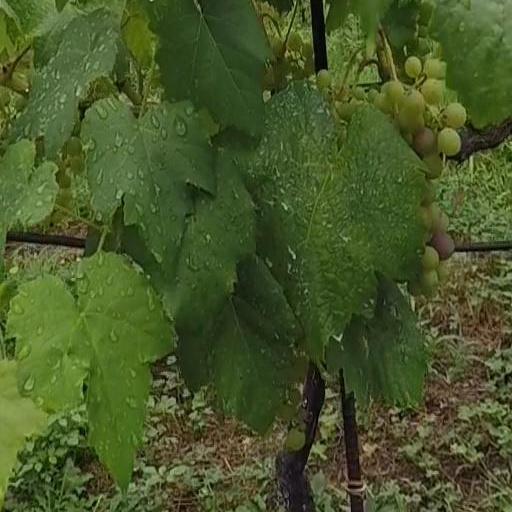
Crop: grape